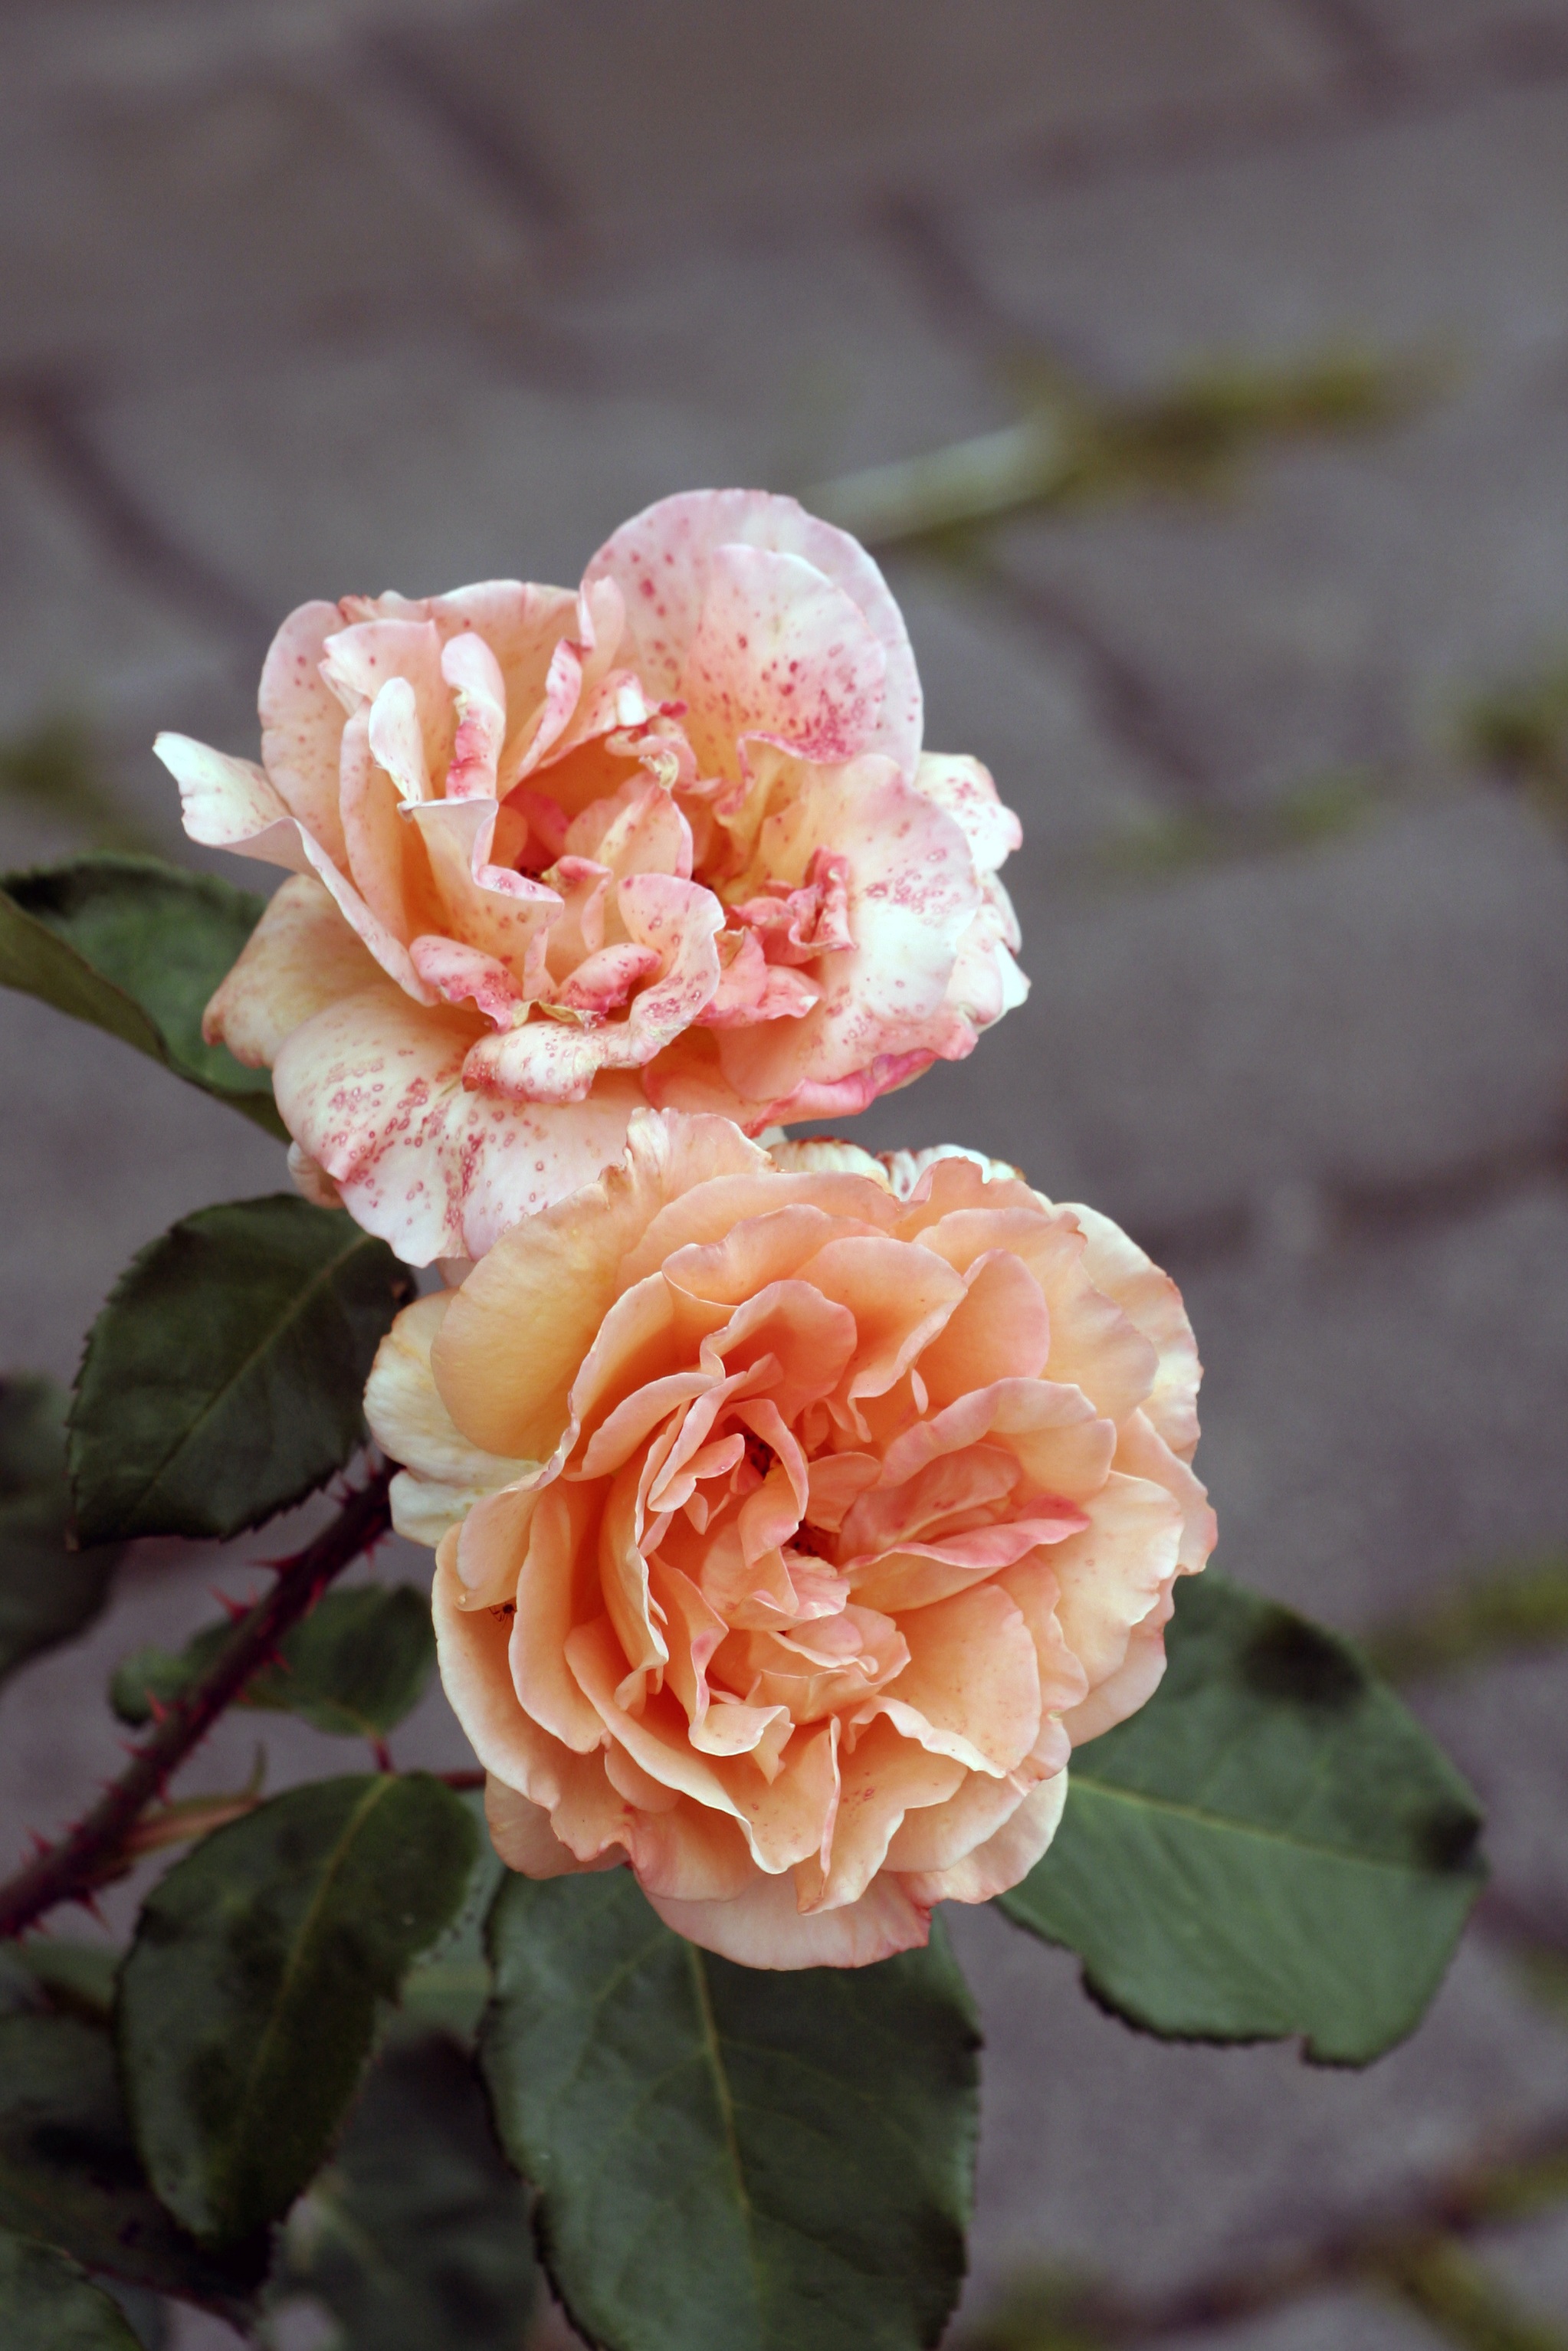
nature, blossom, plant, flower, petal, rose, pink, flora, shrub, floribunda, beautiful flower, flowering plant, garden roses, rose family, land plant, rosa centifolia, rose order